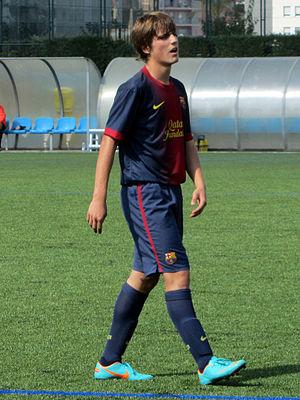
Sergi Canós Tenés, né le 2 février 1997 à Nules en Espagne, est un footballeur espagnol. Il évolue au poste d'ailier à Brentford FC.